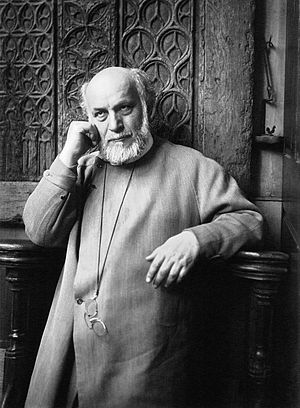
Antoine Bourdelle
Émile Antoine Bourdelle var en fransk billedhugger og lærer, der gennem mange år var assistent for Auguste Rodin.